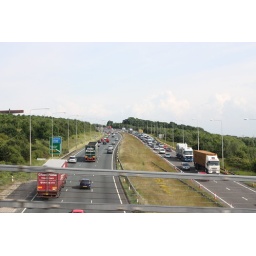
The A1 passing by the Angel of the North taken from the car while crossing a bridge over it